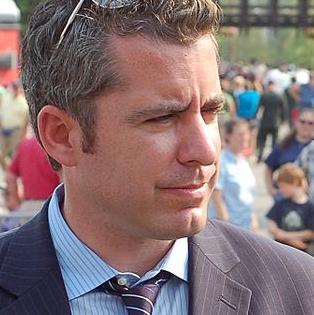
Age: 35